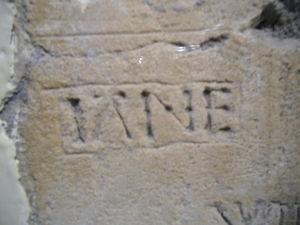
Lord Guilford Dudley, fut l'époux de Lady Jeanne Grey, reine d'Angleterre pendant neuf jours.